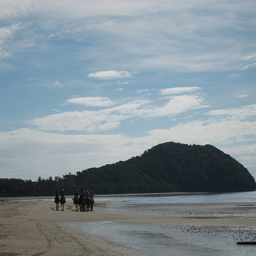
Group of people riding along the beach on horseback
A group of people on beach with horses next to a mountain.
Several people on horseback riding down a sandy beach.
People on horseback on the beach near a hill
A group of people on horseback riding on the beach